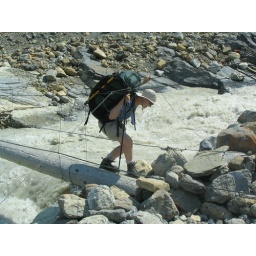
Sue crossing a raging river and trying to duck under the wires of the bridge